Tokelau

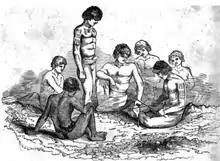
Fakaofo islanders, drawn in 1841 by the United States Exploring Expedition

The first European to sight Atafu was British Navy officer Commodore John Byron, on 24 June 1765. He called the island "Duke of York's Island". Parties from his expedition who landed ashore reported that there were no signs of current or previous inhabitants. Captain Edward Edwards, having learned of Byron's discovery, visited Atafu on 6 June 1791 in search of the "Bounty" mutineers. They found no inhabitants, but saw that there were houses containing canoes and fishing gear, which suggested to them that the island was being used as a temporary residence by fishing parties from other, nearby islands. On 12 June 1791, Edwards sailed farther south, and sighted Nukunonu, naming it "Duke of Clarence's Island". A landing party that went ashore was unable to make contact with the inhabitants, but saw ""morai"s", burying places, and canoes with "stages in their middle" sailing across the island's lagoons.